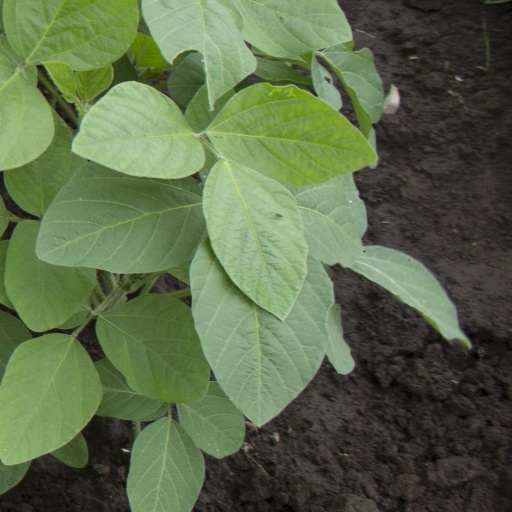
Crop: soybean